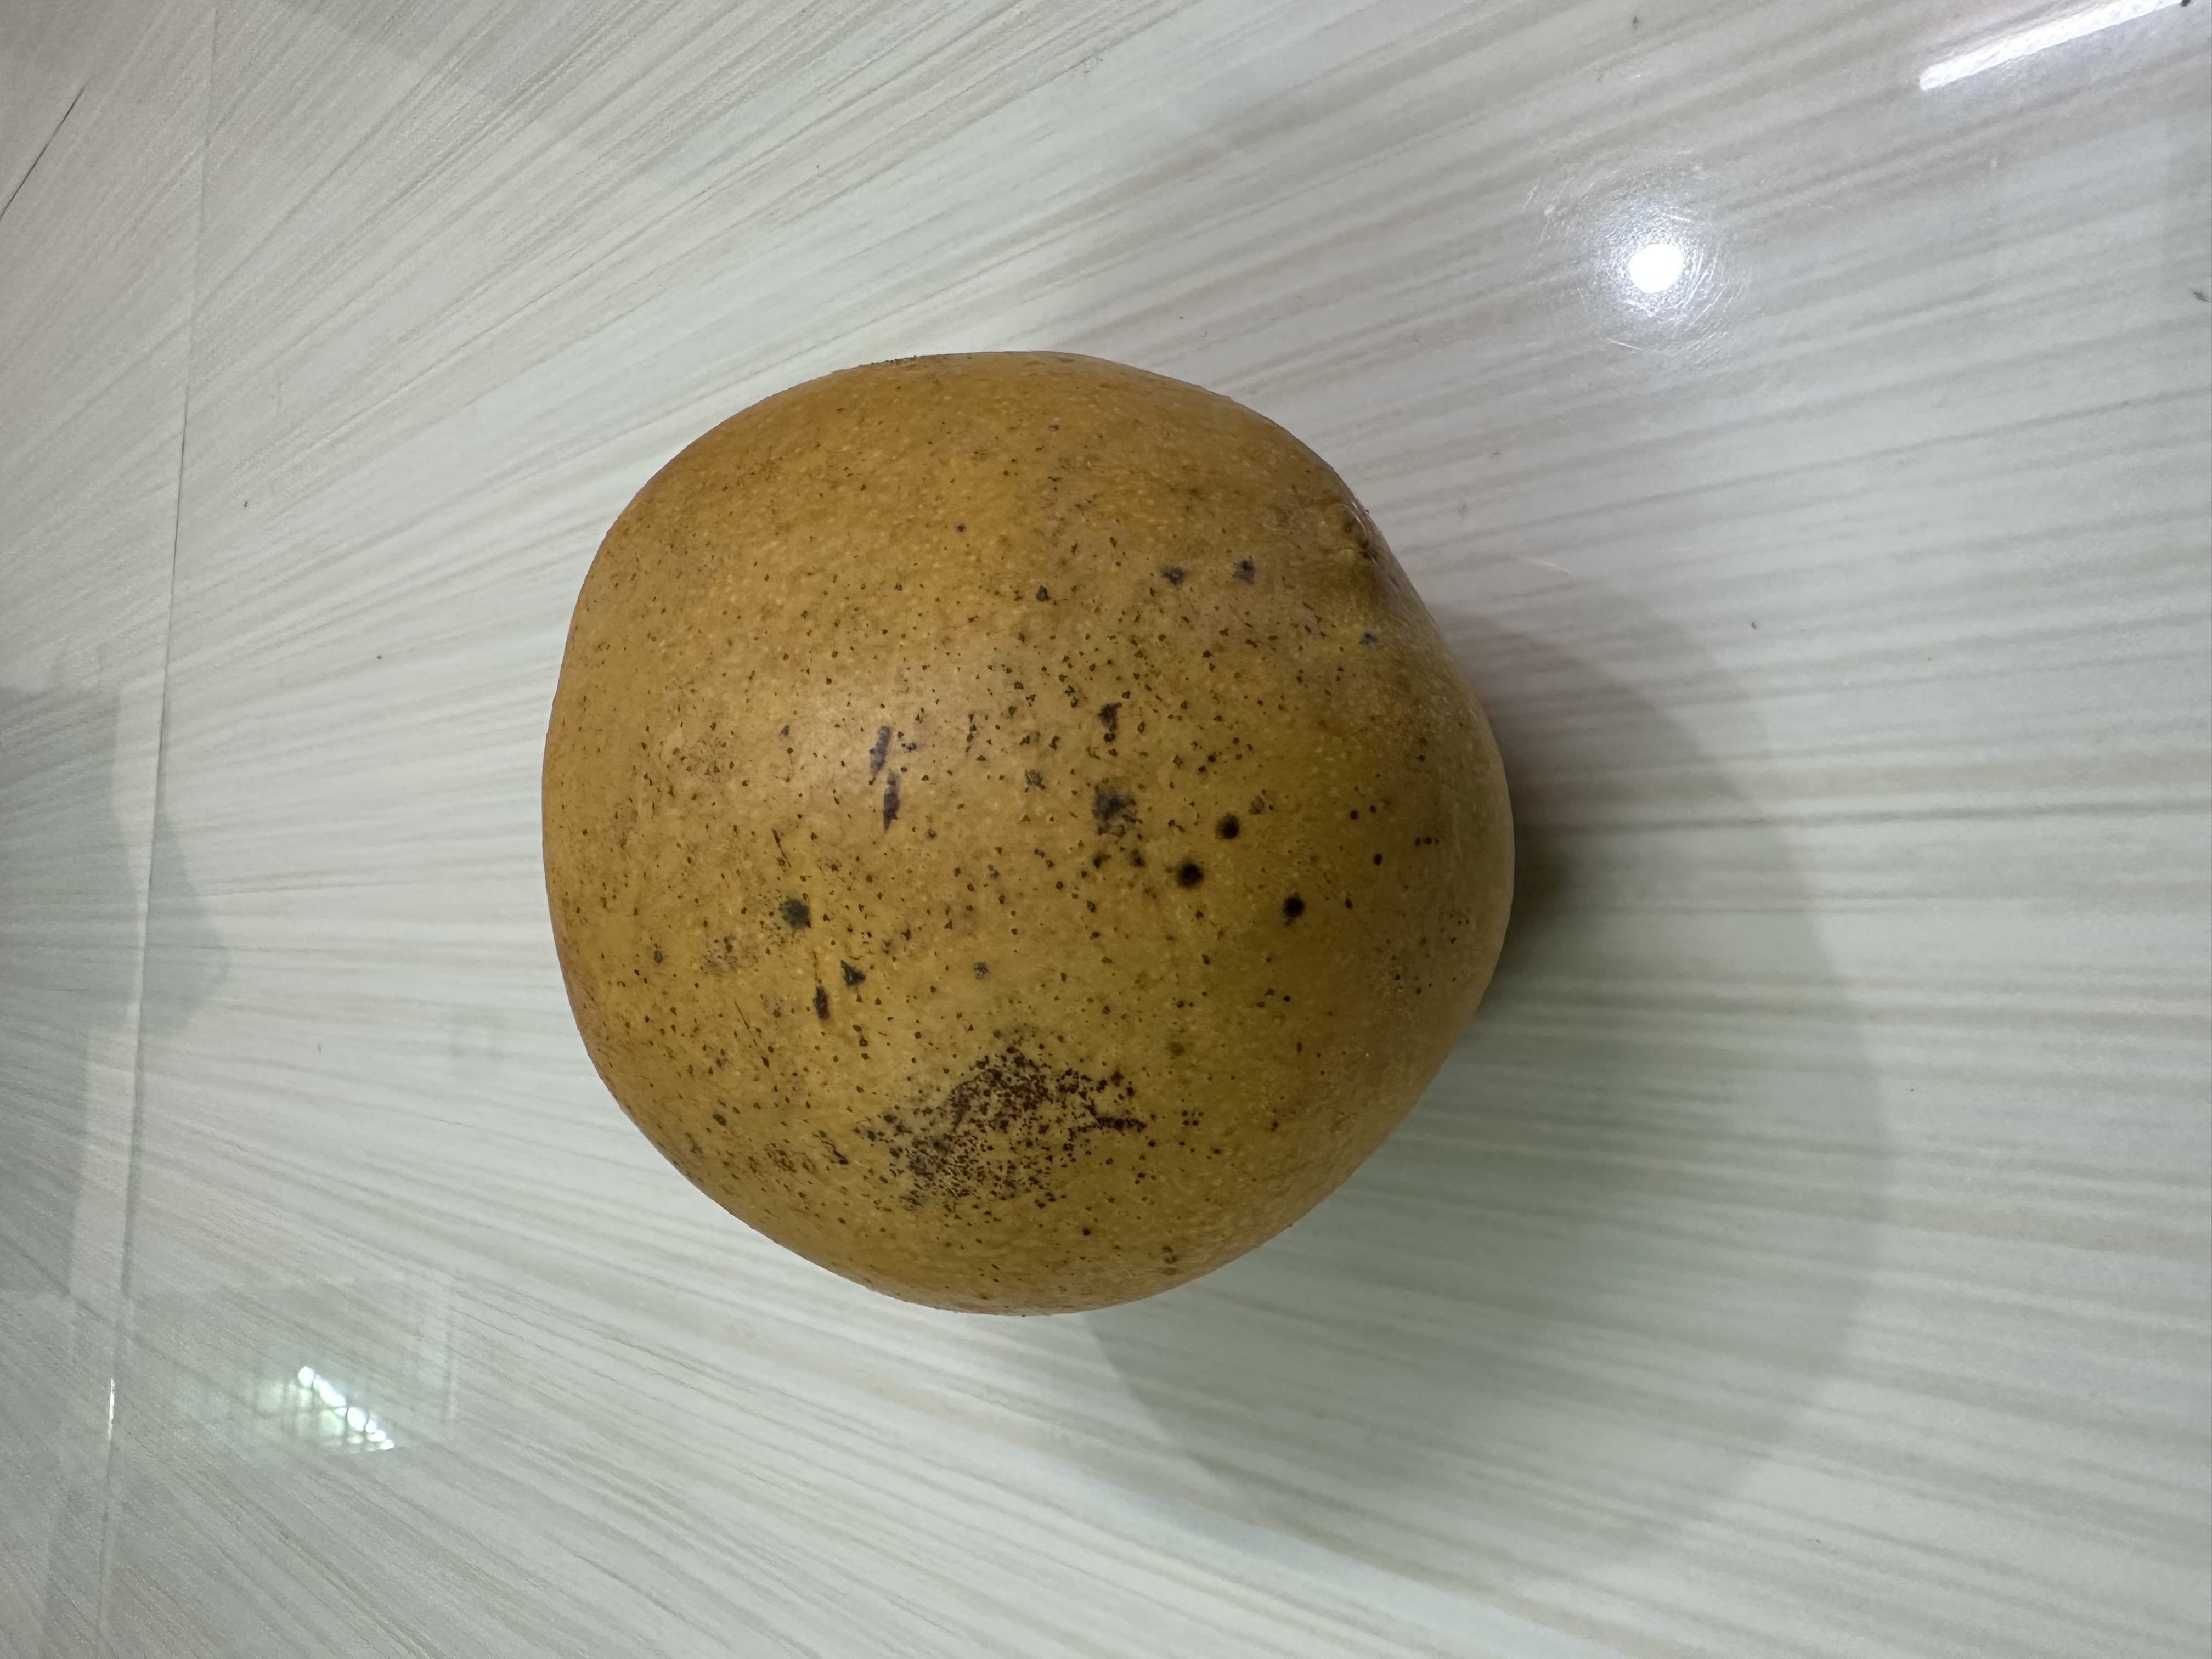
Mango variety: Bari-4